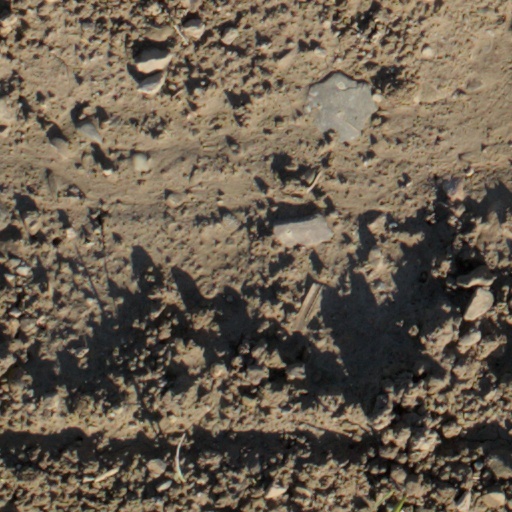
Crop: wheat